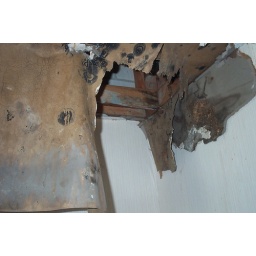
Townhouse in Virginia beach after the floor (broken pipe) in December of 2005.